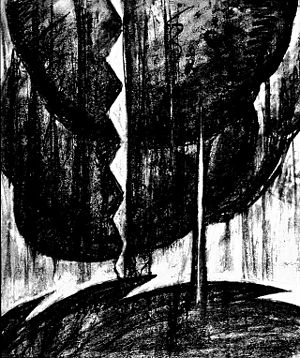
Arthur Dove / Eksterne henvisninger
Thunderstorm (1918)
Arthur Garfield Dove var amerikansk maler, en af de første abstrakt malende amerikanske kunstnere. Han malede som Kandinskij omkring 1911/12 sine første abstrakte billeder ud fra landskabs- og naturformer.